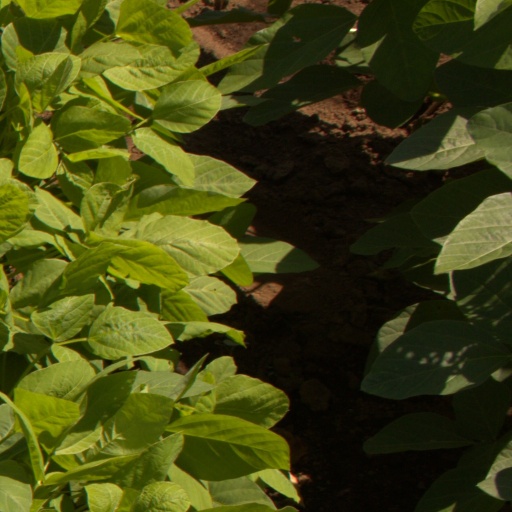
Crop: soybean